Marwan Kenzari

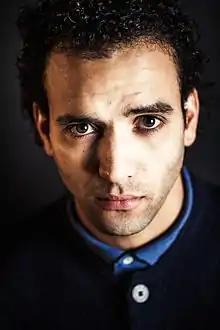
Kenzari in 2013

Marwan Kenzari (born 16 January 1983) is a Dutch actor. Starting his career in 2008, he first came to prominence for his role in the 2013 film "Wolf", which earned him a Golden Calf award for Best Actor. Since 2016, he has been portraying roles in English-language films, including "Aladdin" (2019), "The Old Guard" (2020) and "Black Adam" (2022), which earned him international recognition.